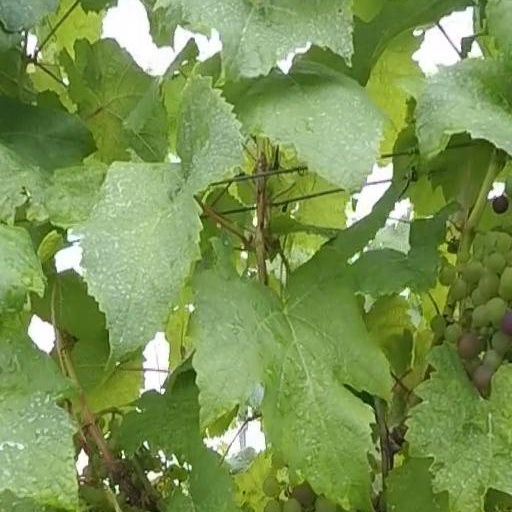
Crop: grape